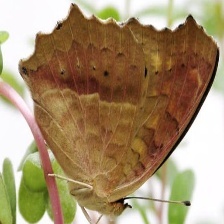
Species: ORANGE OAKLEAF